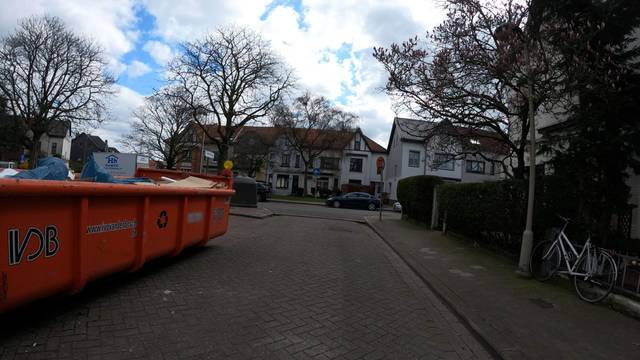
Region: Belgium
Coordinates: 51.226, 4.451